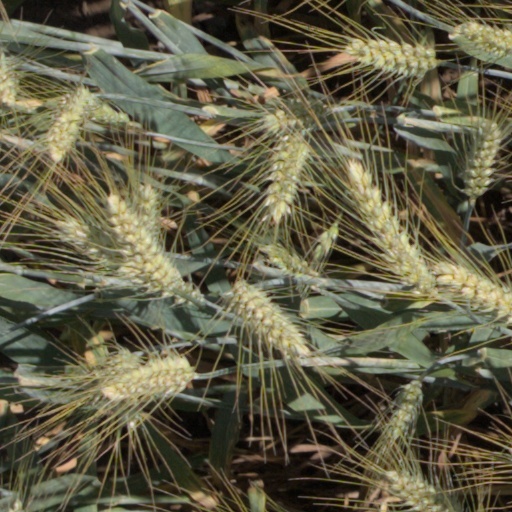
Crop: wheat